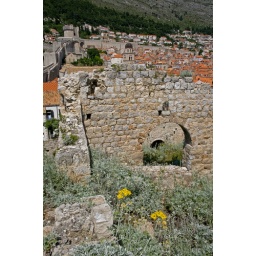
A destroyed old stone building stands against a sea of orange roofs in Dubrovnik's Old Town.